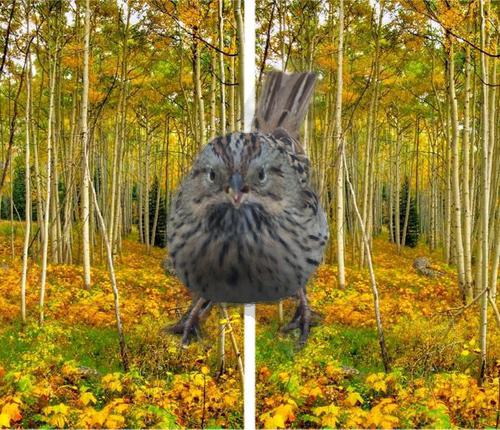
Bird species: Lincoln_Sparrow
Bird type: landbird
Background: land